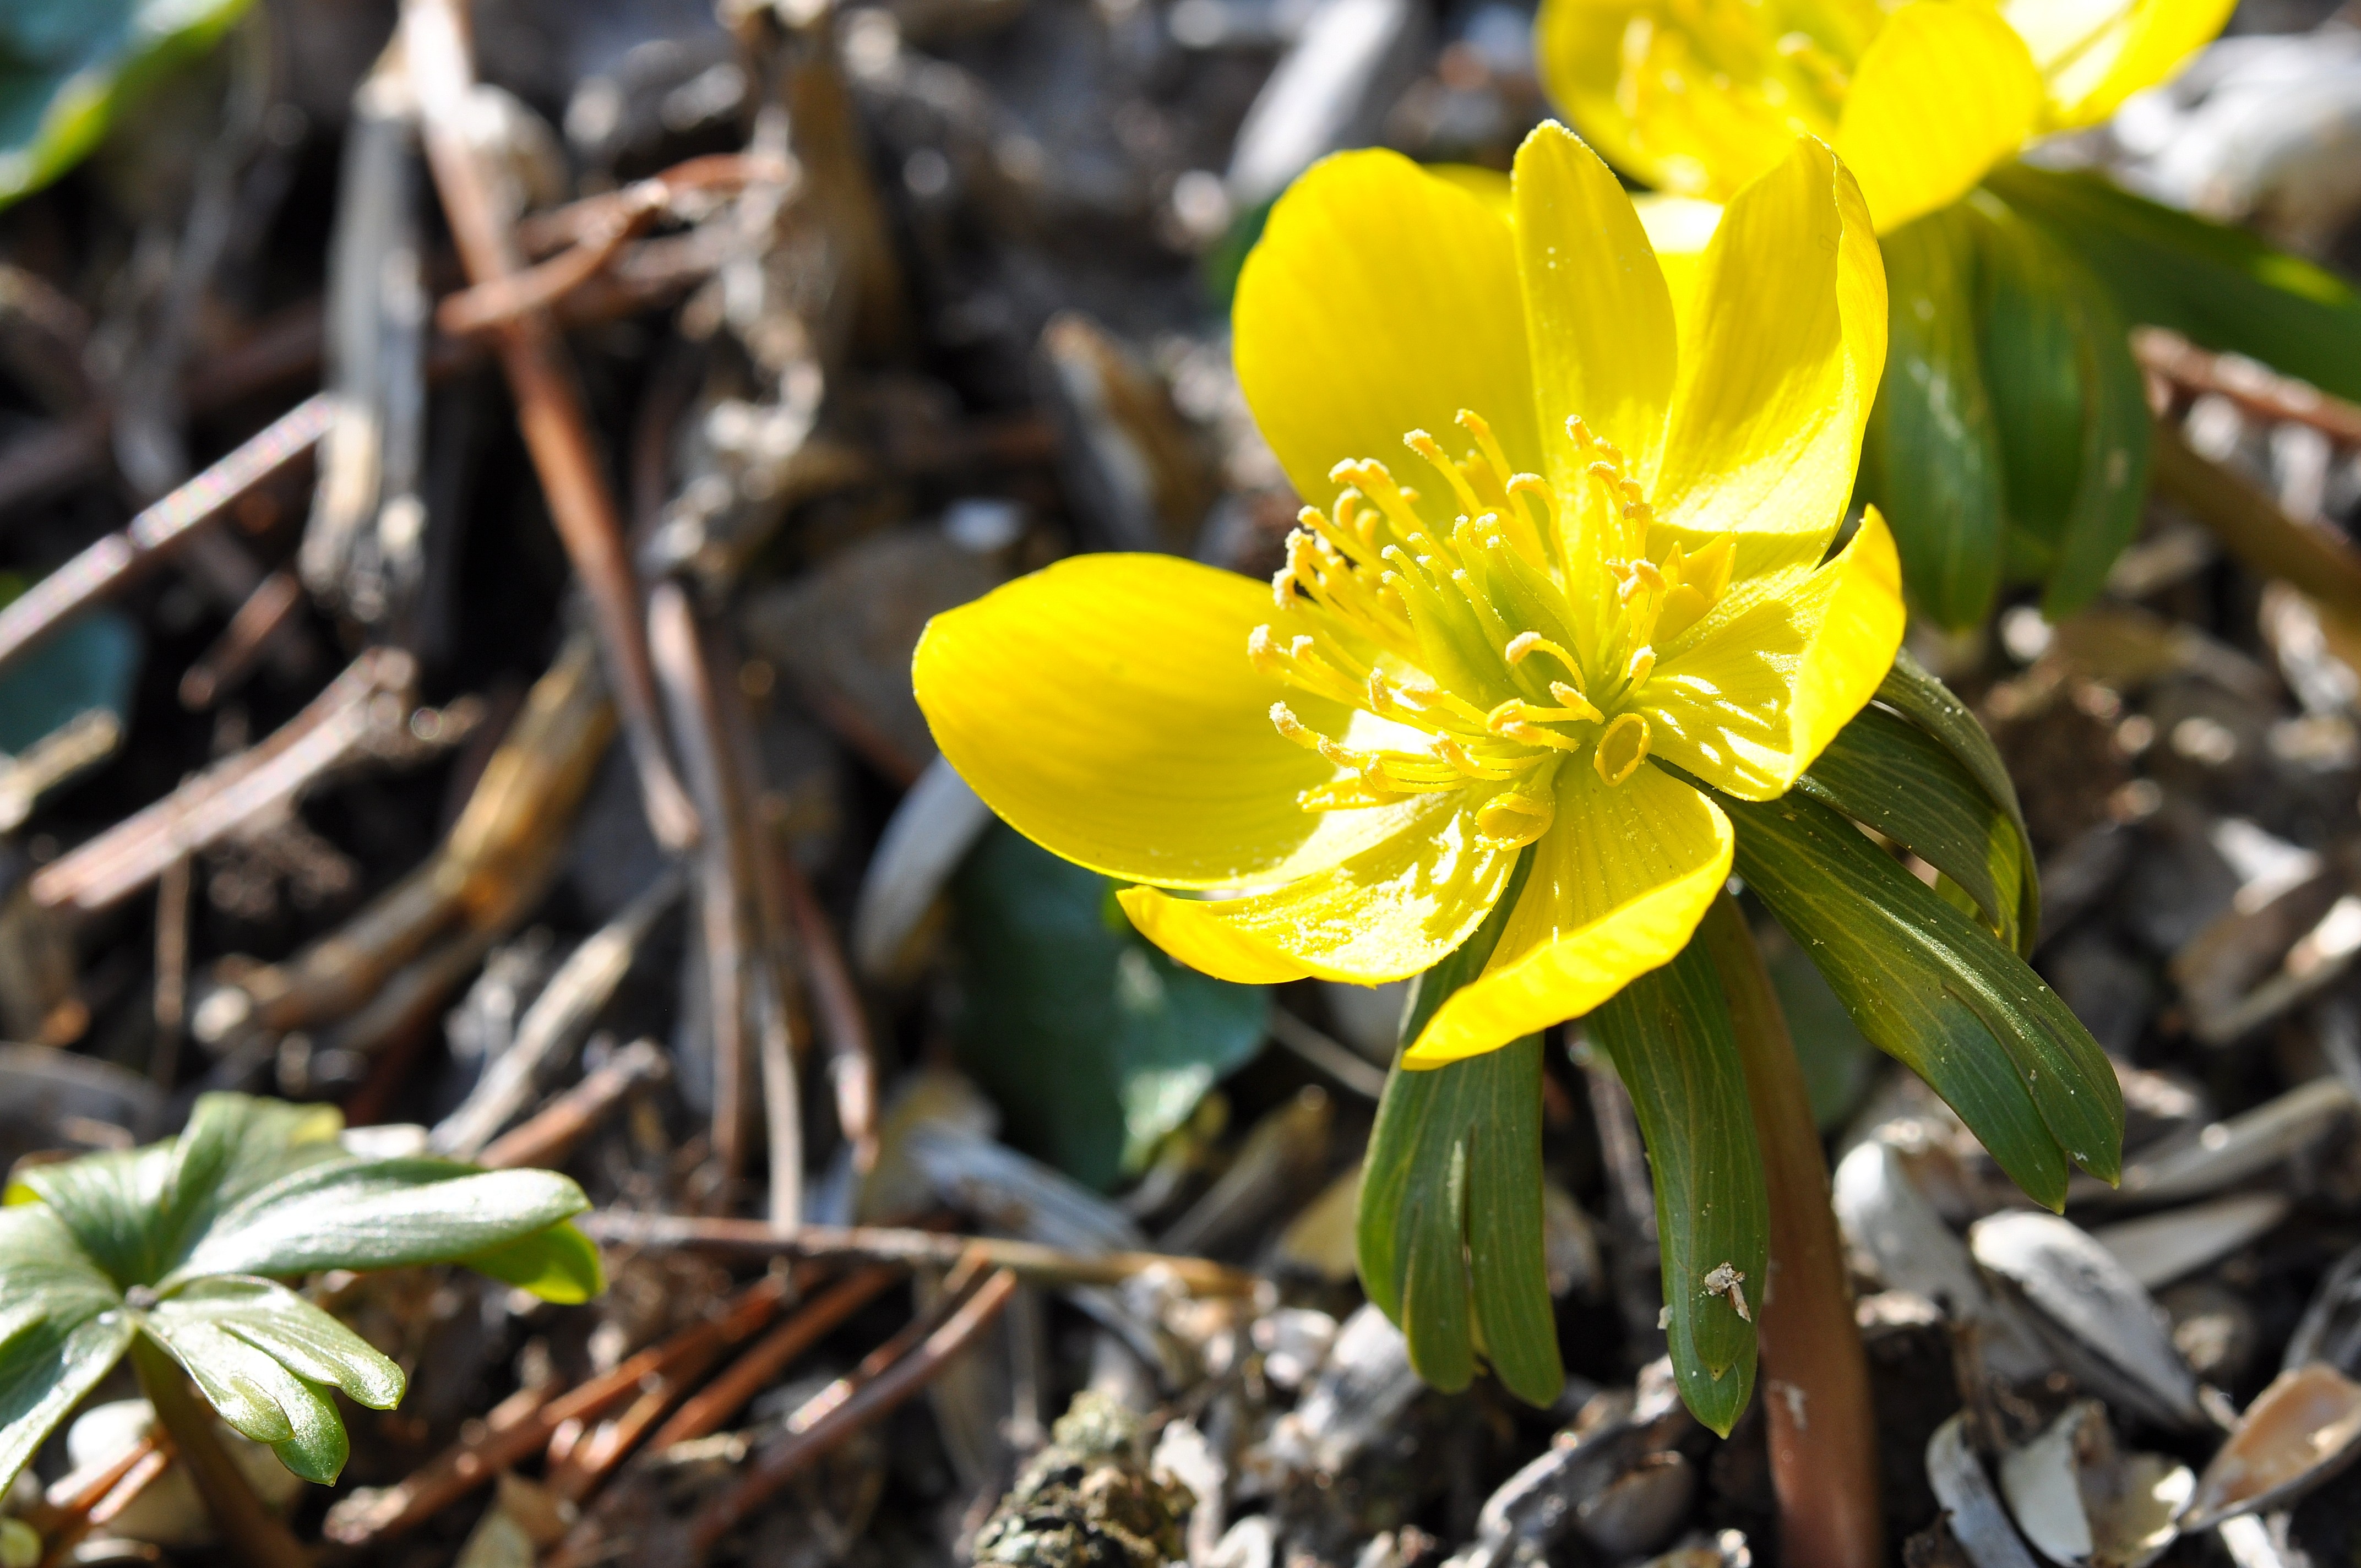
nature, blossom, plant, flower, spring, macro, botany, yellow, close, flora, wildflower, flowers, early bloomer, potentilla, macro photography, kobold, ground cover, flowering plant, signs of spring, land plant